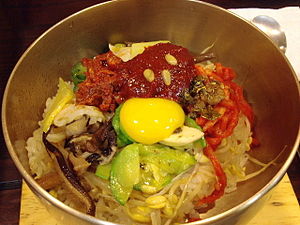
Bibimbap / Variationer
Jeonju bibimbap
"Bibimbap, undertiden anglificeret som bi bim bap eller bi bim bop, er en koreansk ret. Ordet betyder bogstaveligt ""blandet ris"". Bibimbap serveres som en skål varm hvid ris dækket med namul og gochujang, sojasovs eller dojang. Et råt eller stegt æg og skiver er almindelige tilsætninger. Den varme ret omrøres grundigt lige før man spiser.